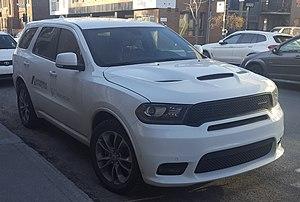
Ma photo d'un Dodge Durango SRT-8 (depuis 2018) à Montréal, Québec, Canada avec un logo de Beachclub.
Dodge est une marque américaine d'automobiles et de poids lourds. Fondé par les frères Dodge en 1914, le constructeur est absorbé par le groupe Chrysler en 1928. Haut de gamme, Dodge a peu à peu évolué vers la conception de voitures à tendance sportive, à l'instar de Pontiac au sein du groupe General Motors. Son logo représentait jusqu'à mai 2010 une tête de bélier avec le slogan « Grab life by the horns ». Depuis le rachat de Chrysler par Fiat le 1ᵉʳ juin 2011, la marque Dodge n'est plus vendue en Europe.
Le Dodge Durango est une automobile, de type SUV, fabriquée par le constructeur américain Dodge, filiale de Chrysler puis de Fiat Chrysler Automobiles. Les deux premières générations du Dodge Durango sont basées dans leur fabrication sur le SUV Dodge Dakota, partageant notamment la conception sur châssis et leur assemblage à l'usine de Newark, dans le Delaware. Ces deux premières générations diffèrent dans leur format, la première génération étant considérée comme un modèle compact tandis que la deuxième génération est un SUV de format classique.